Touton

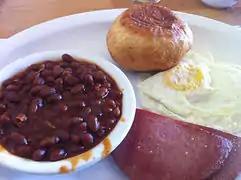
A touton (top), with fried egg, bologna and beans

By the late 1980s to early 2000s, toutons emerged as a symbol or reminder of Newfoundland identity. Wayne Johnston's 1987 novel "The Time of Their Lives" has a character exclaim, "She loved toutons, balls of fried dough. I remember her making toutons for herself, grabbing out handful after handful of dough from a big bread pan." A 2000 newspaper column by Memorial University student Kelley Power references the "full fledged Black Horse drinking, touton eating Newfoundlander." Provincial expats have spread their love of toutons across Canada, and Chef Mark Burton of the Four Seasons Hotel Vancouver has offered upscale touton fritters with molasses and butter. Bed and breakfast establishments and tour operators within the province serve up toutons to visiting tourists as part of "The True Newfoundland & Labrador." In 2015, the Downhome magazine sponsored the "Clash of the Toutons" competition to pick the best restaurant-made toutons in the province. The winners, picked by popular vote out of 47 restaurants, were Betty and Graham Badcock of the Madrock Cafe in Bay Roberts:“It’s like friggin’ magic,” exclaims Betty. “We’re so busy in the summertime, my darlin’, I can’t even tell you what day of the week it is.” At the peak of tourist season, Betty says customers have waited up to two hours outside the café for their turn at a table. And yes, many of them are waiting for toutons. That’s no wonder, because Betty has a touton to suit just about anybody’s taste. Made from homemade dough, they come white or whole wheat, BLT sandwich-style or as a Madrock Touton - that’s a touton served with a fried egg in the centre.